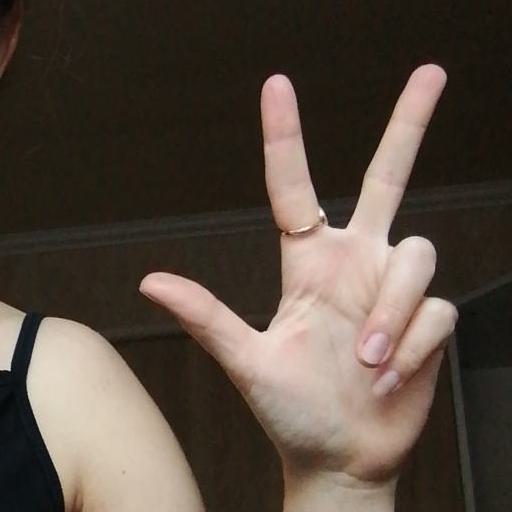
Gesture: three2